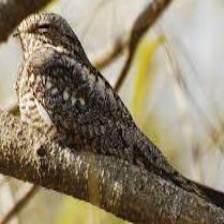
Species: EASTERN WIP POOR WILL
Scientific name: ANTROSTOMUS VOCIFERUS